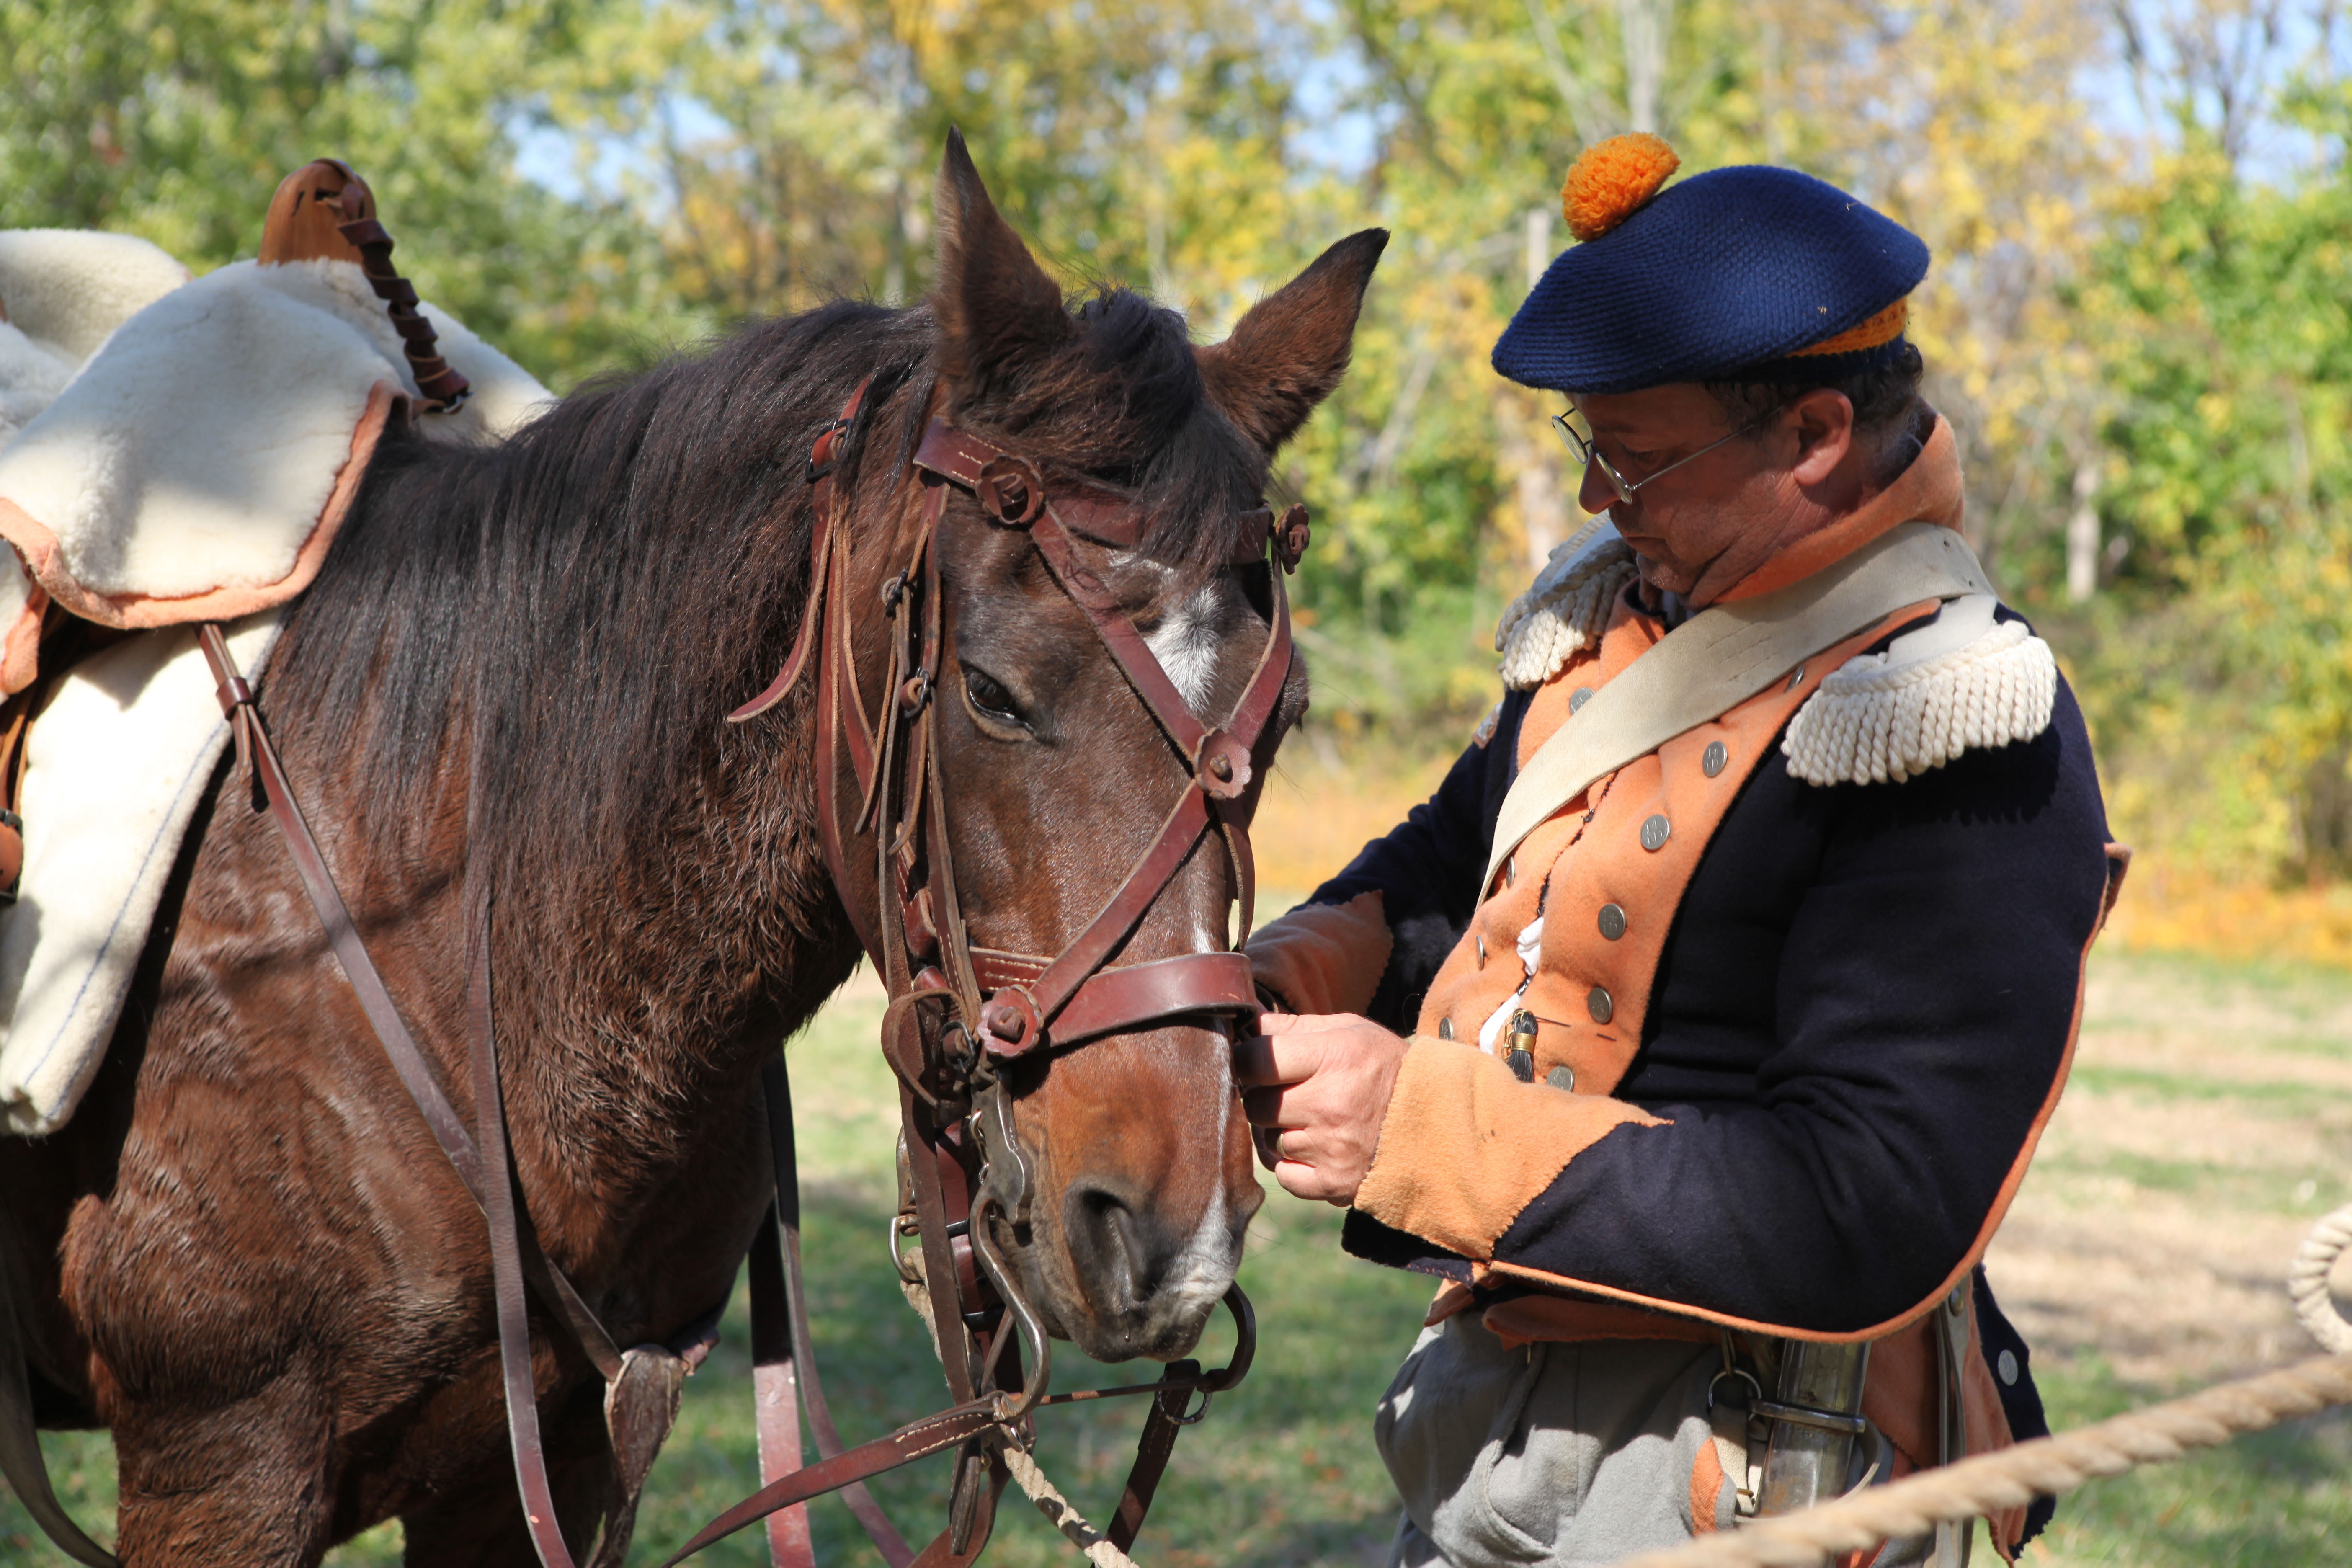
soldier, army, horse, rein, stallion, bridle, memorial, war, men, reenactment, arms, mare, history, jockey, actor, conflict, civil, actors, infantry, cavalry, re enactment, equestrianism, pack animal, eventing, trail riding, horse like mammal, horse harness, horse tack, animal sports, english riding, equestrian sport